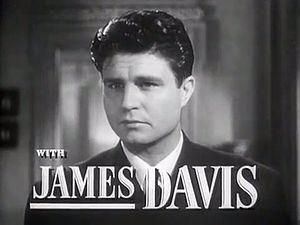
Jim Davis est un acteur américain, né le 26 août 1909 à Edgerton Missouri, États-Unis, et mort le 26 avril 1981 à Northridge.